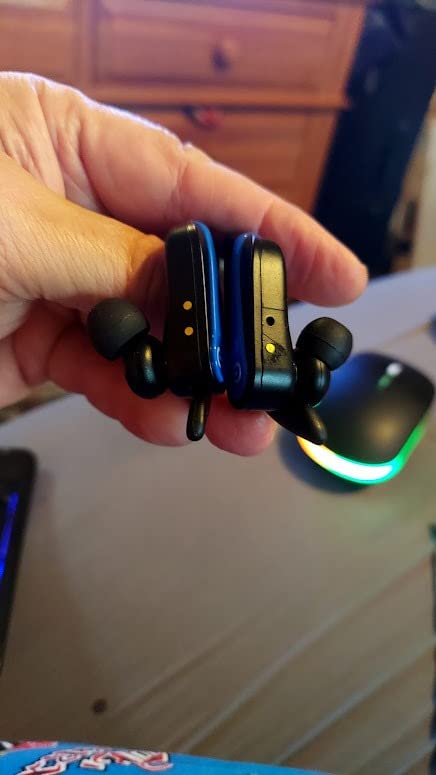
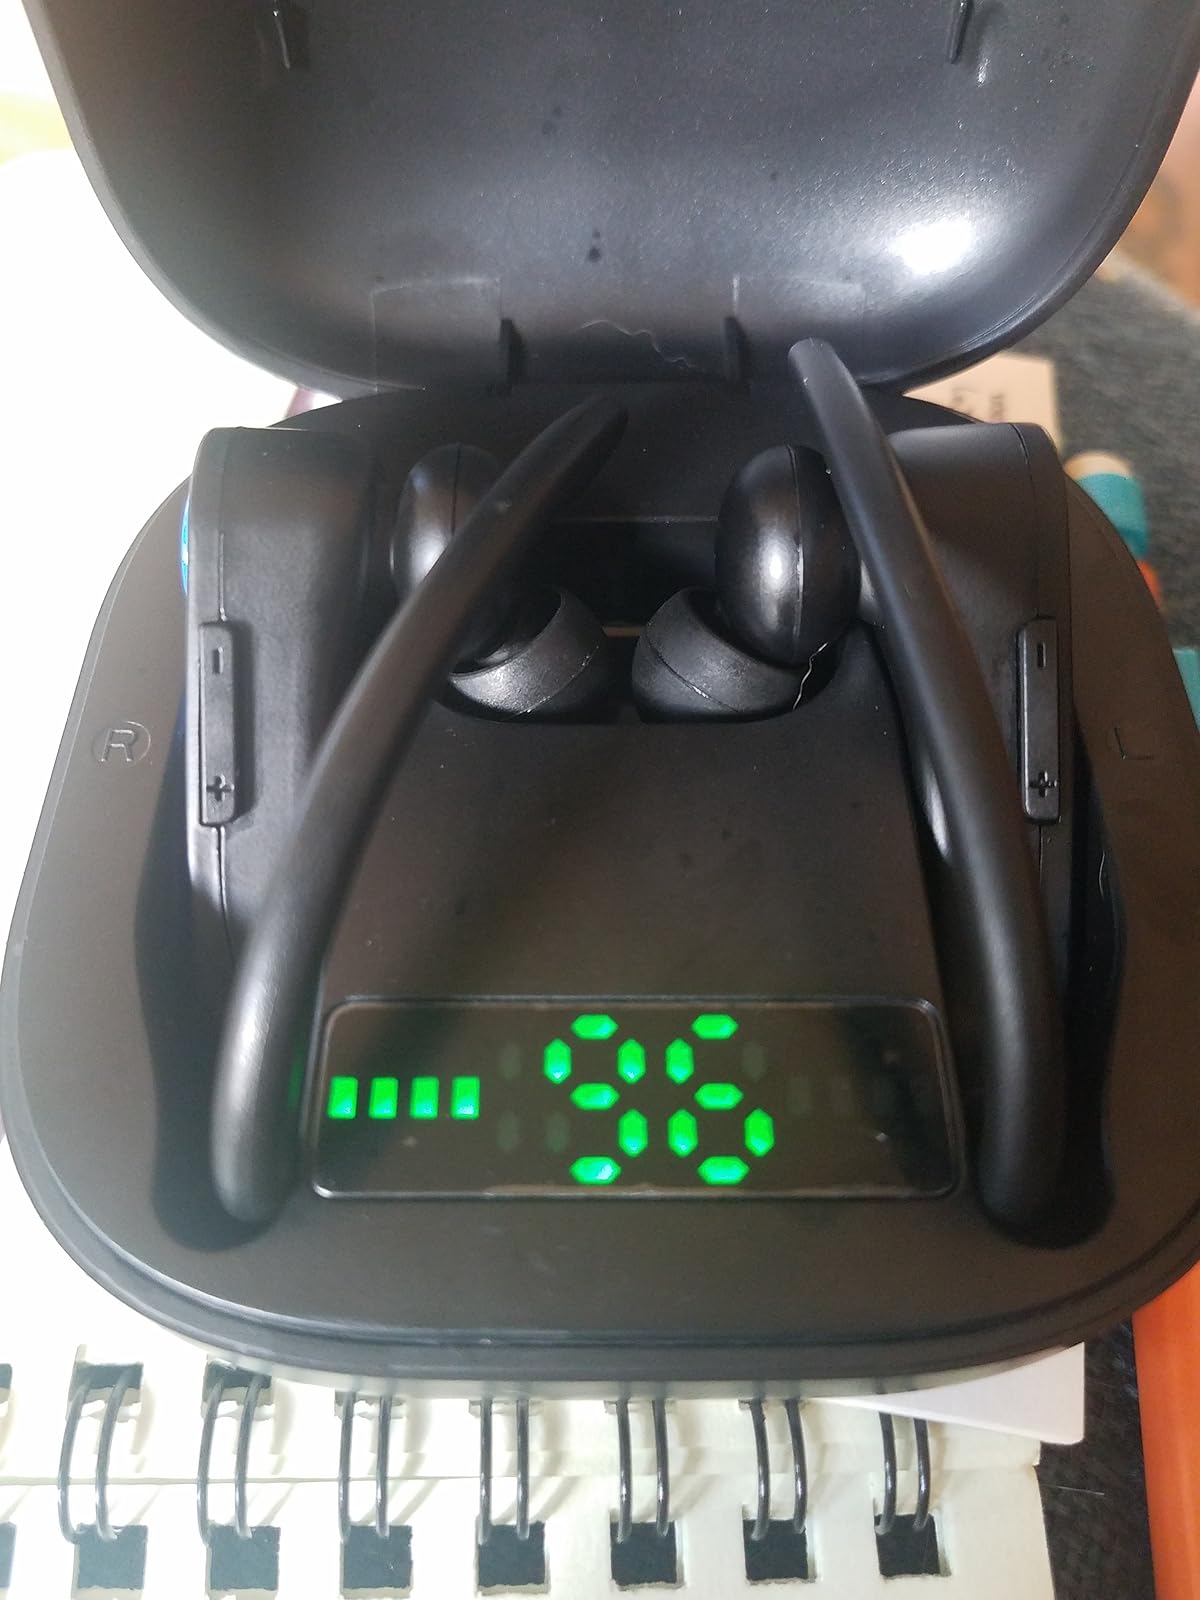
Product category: earbuds
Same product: yes